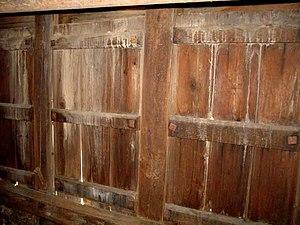
Tannerie Kalpers (Malmedy)
Depuis plusieurs siècles, grâce à sa situation géographique, Malmedy fut un important centre de tannage : au cœur de forêts de la Haute-Ardenne, la commune disposait d'une source non négligeable d’écorce de chêne ; deux rivières lui fournissaient l'eau et l’énergie hydraulique nécessaires aux moulins à tans ; enfin l'élevage – notamment les bêtes à cornes – donnait accès à la principale matière première, la peau animale.